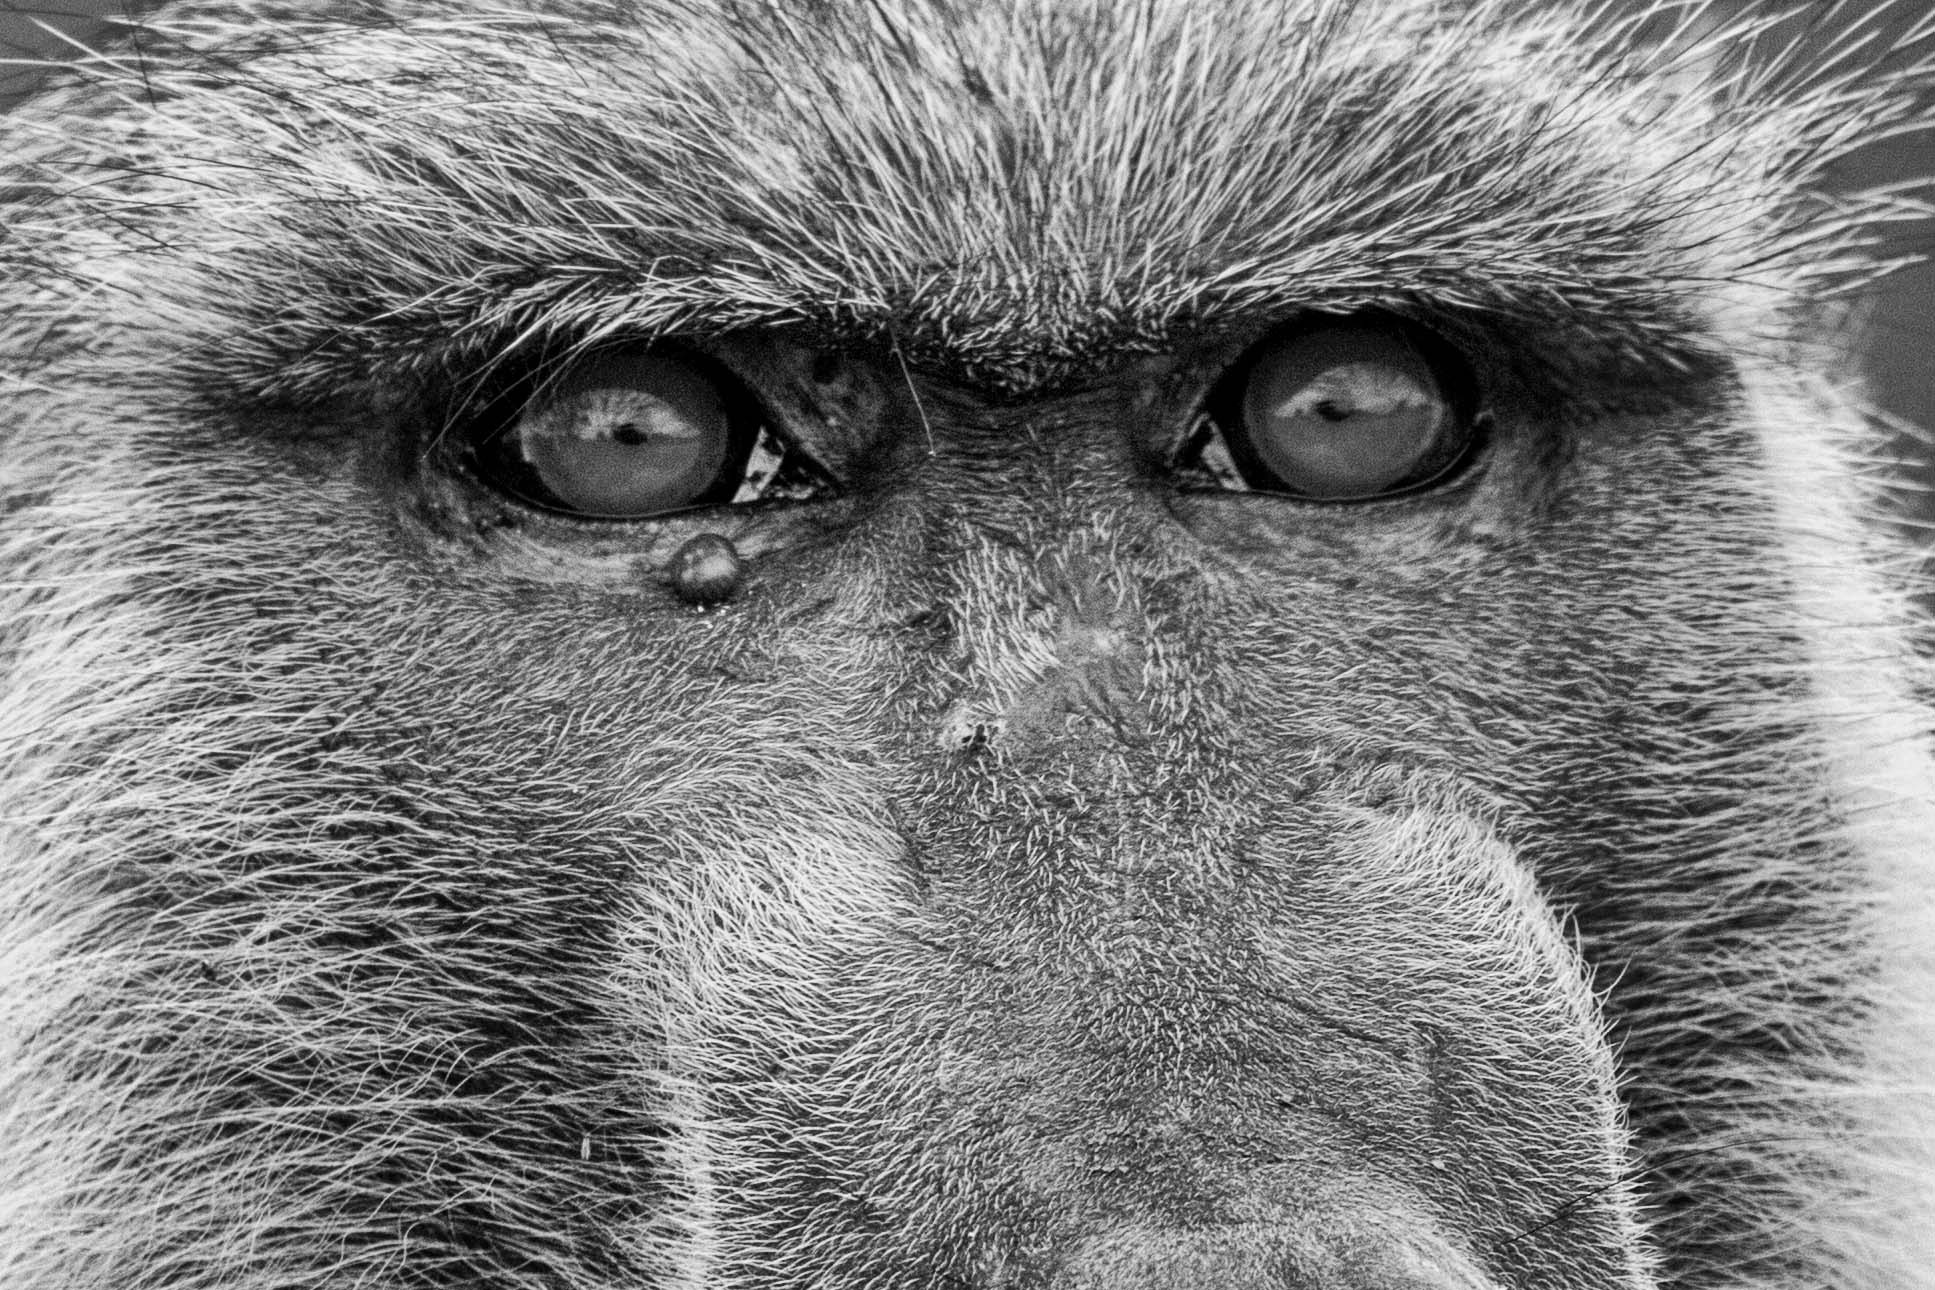
black and white, photography, wildlife, mammal, monochrome, fauna, primate, close up, nose, whiskers, snout, ape, animals, vertebrate, baboons, primates, safari, macaque, old world monkey, important, monochrome photography